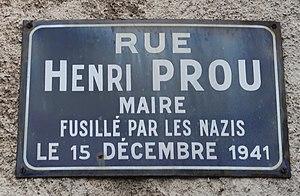
Plaque de la rue Henri-Prou, Les Clayes-sous-Bois (Yvelines).
Les Clayes-sous-Bois est une commune française située dans le département des Yvelines en région Île-de-France. Ses habitants sont appelés les Clétiens.